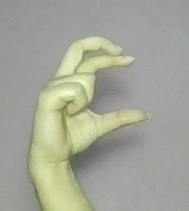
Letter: thal